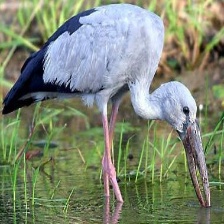
Species: ASIAN OPENBILL STORK
Scientific name: ANASTOMUS OSCITANS
ImageNet parent category: white_stork